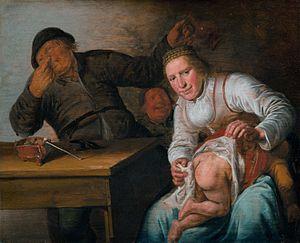
L'hygiène est un ensemble de mesures destinées à prévenir les infections et l'apparition de maladies infectieuses. Elle se base essentiellement sur trois actions :
La plupart des mammifères ont une odeur corporelle qui leur est propre, en tant qu'espèce, et en tant qu'individu. Chez les insectes, elle est un moyen courant d'identification de l'appartenance à l'espèce, à la colonie. Chez les mammifères, c'est un moyen courant d'identification des individus les uns par les autres au sein d'un groupe.